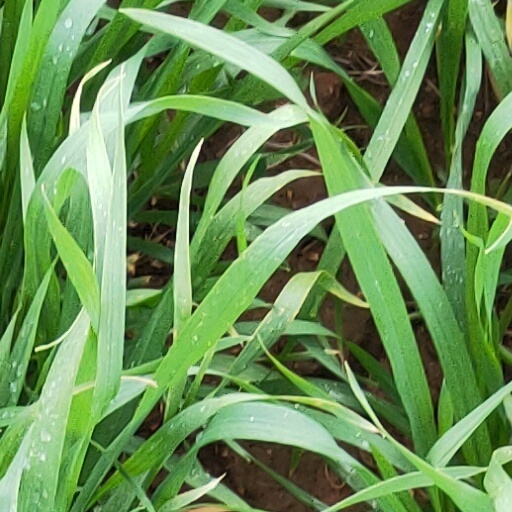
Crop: wheat